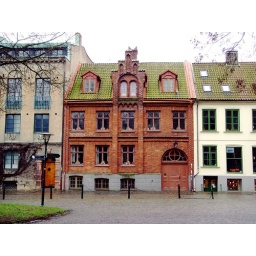
A cute building in Lund